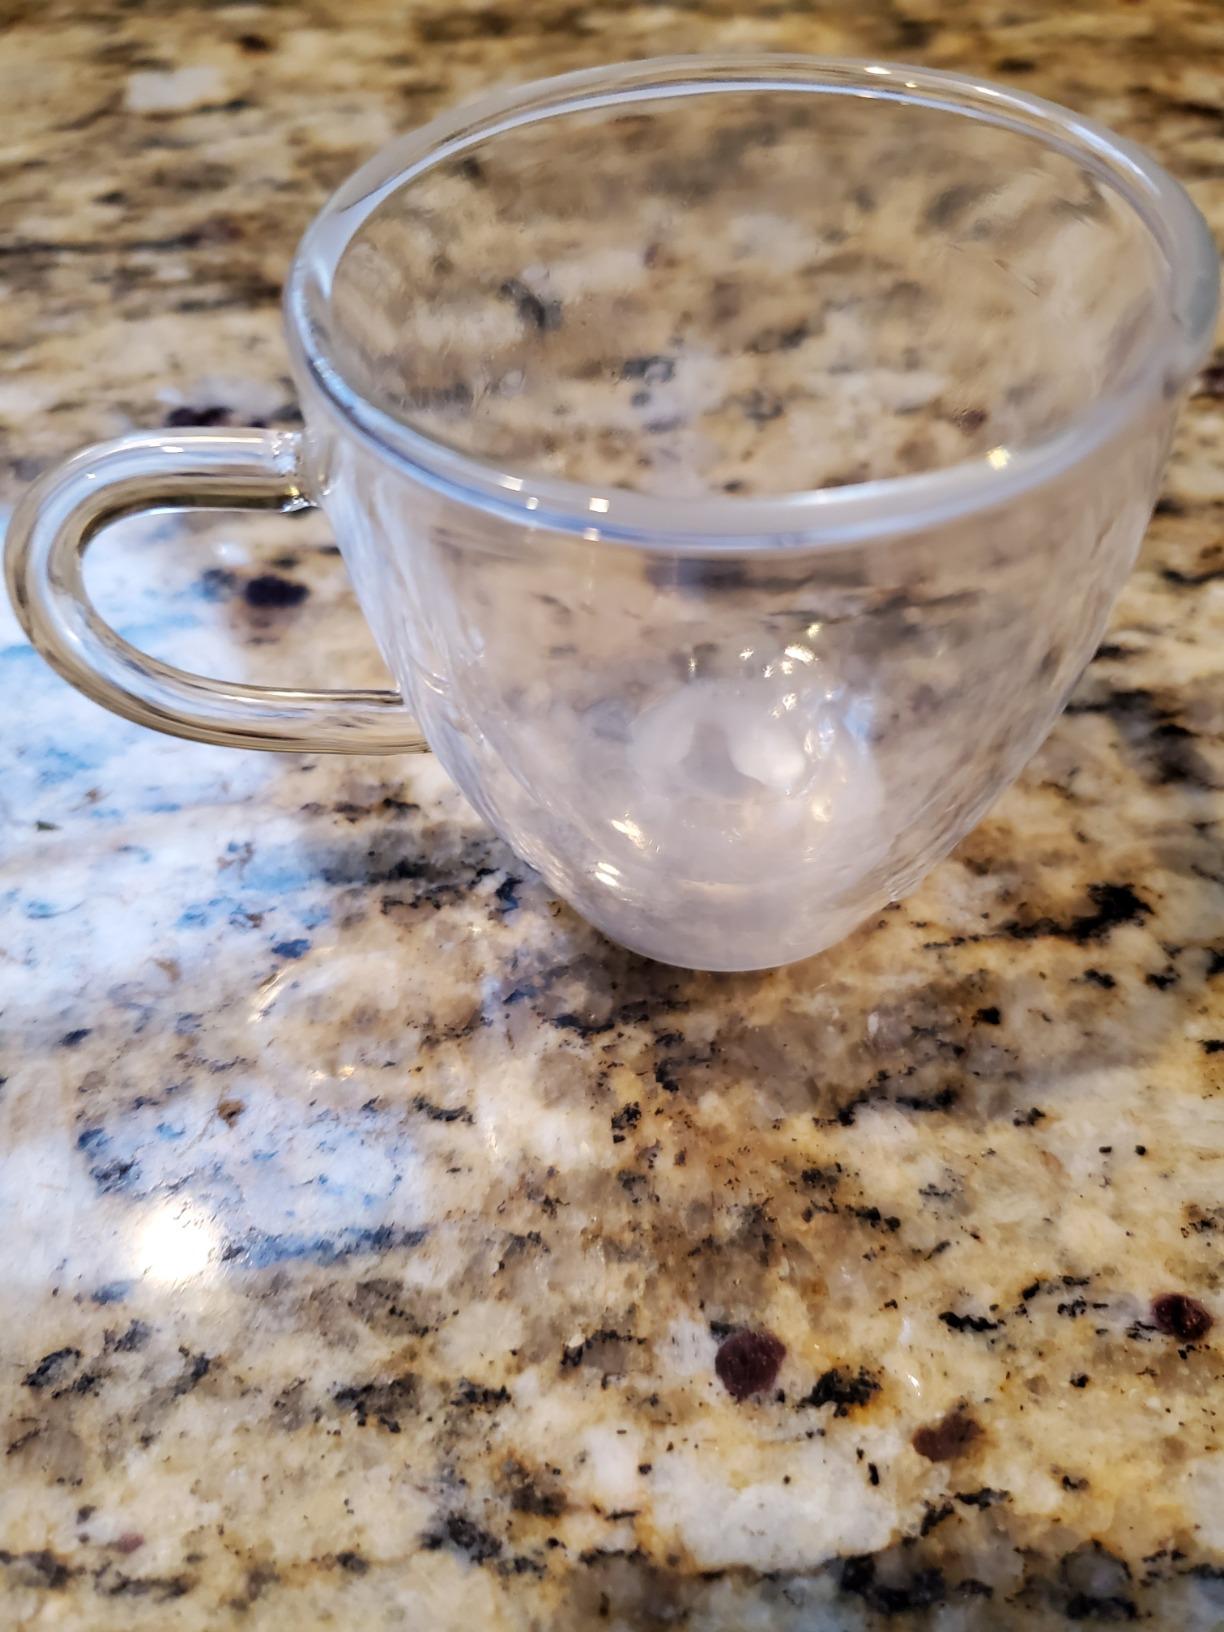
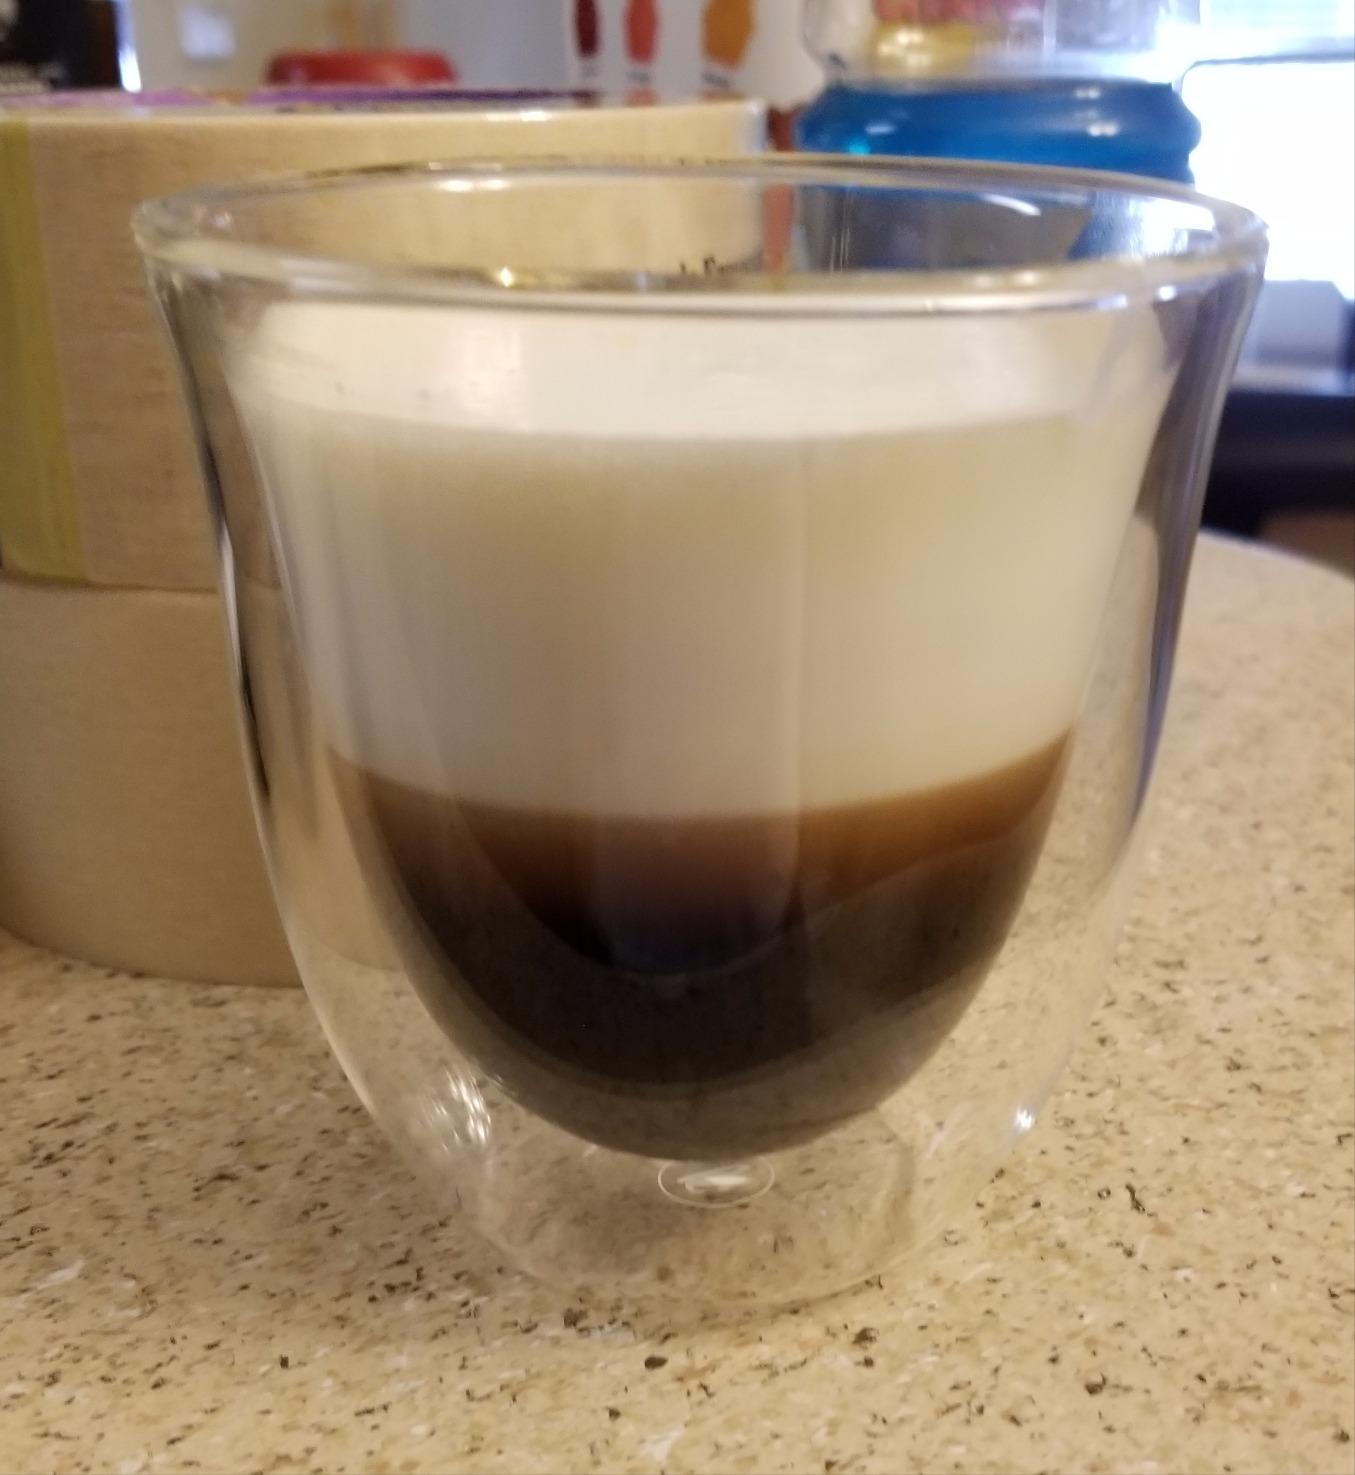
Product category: items_mug
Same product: no